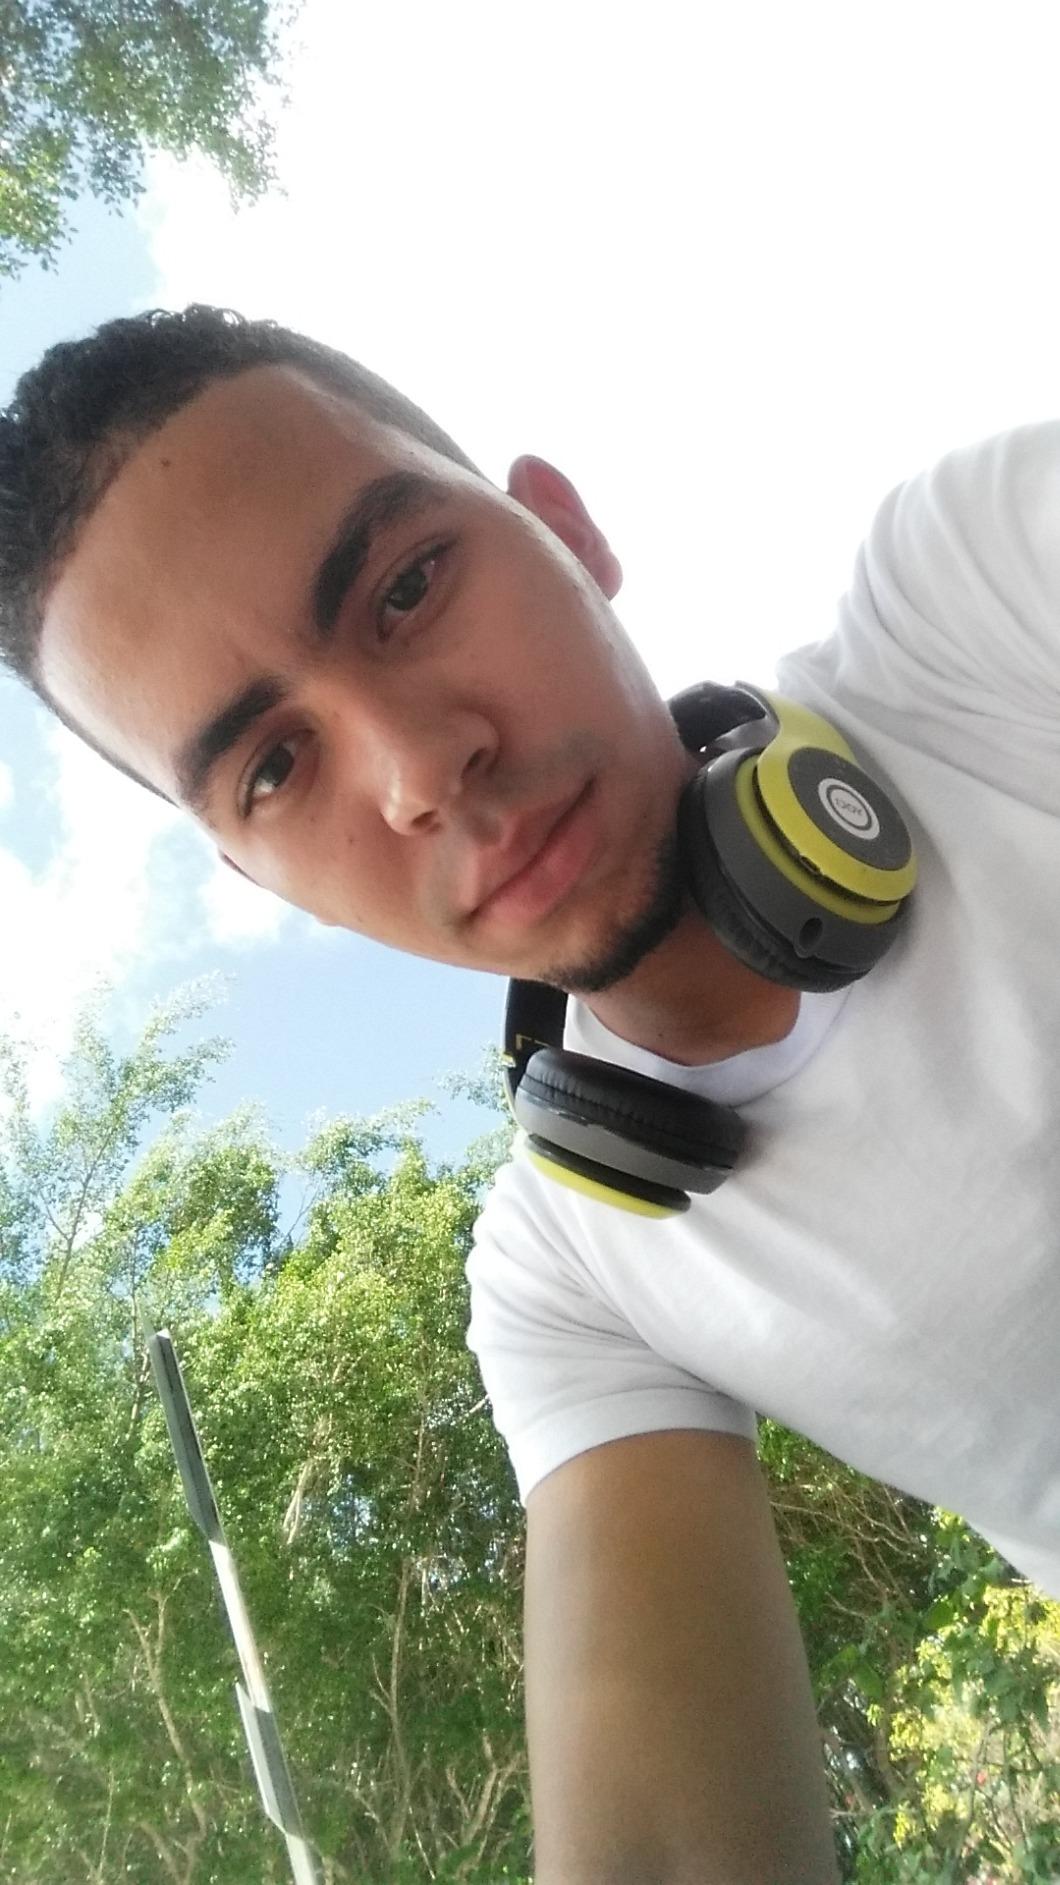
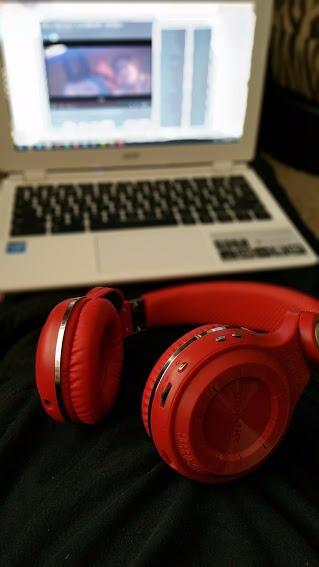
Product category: headphones
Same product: no